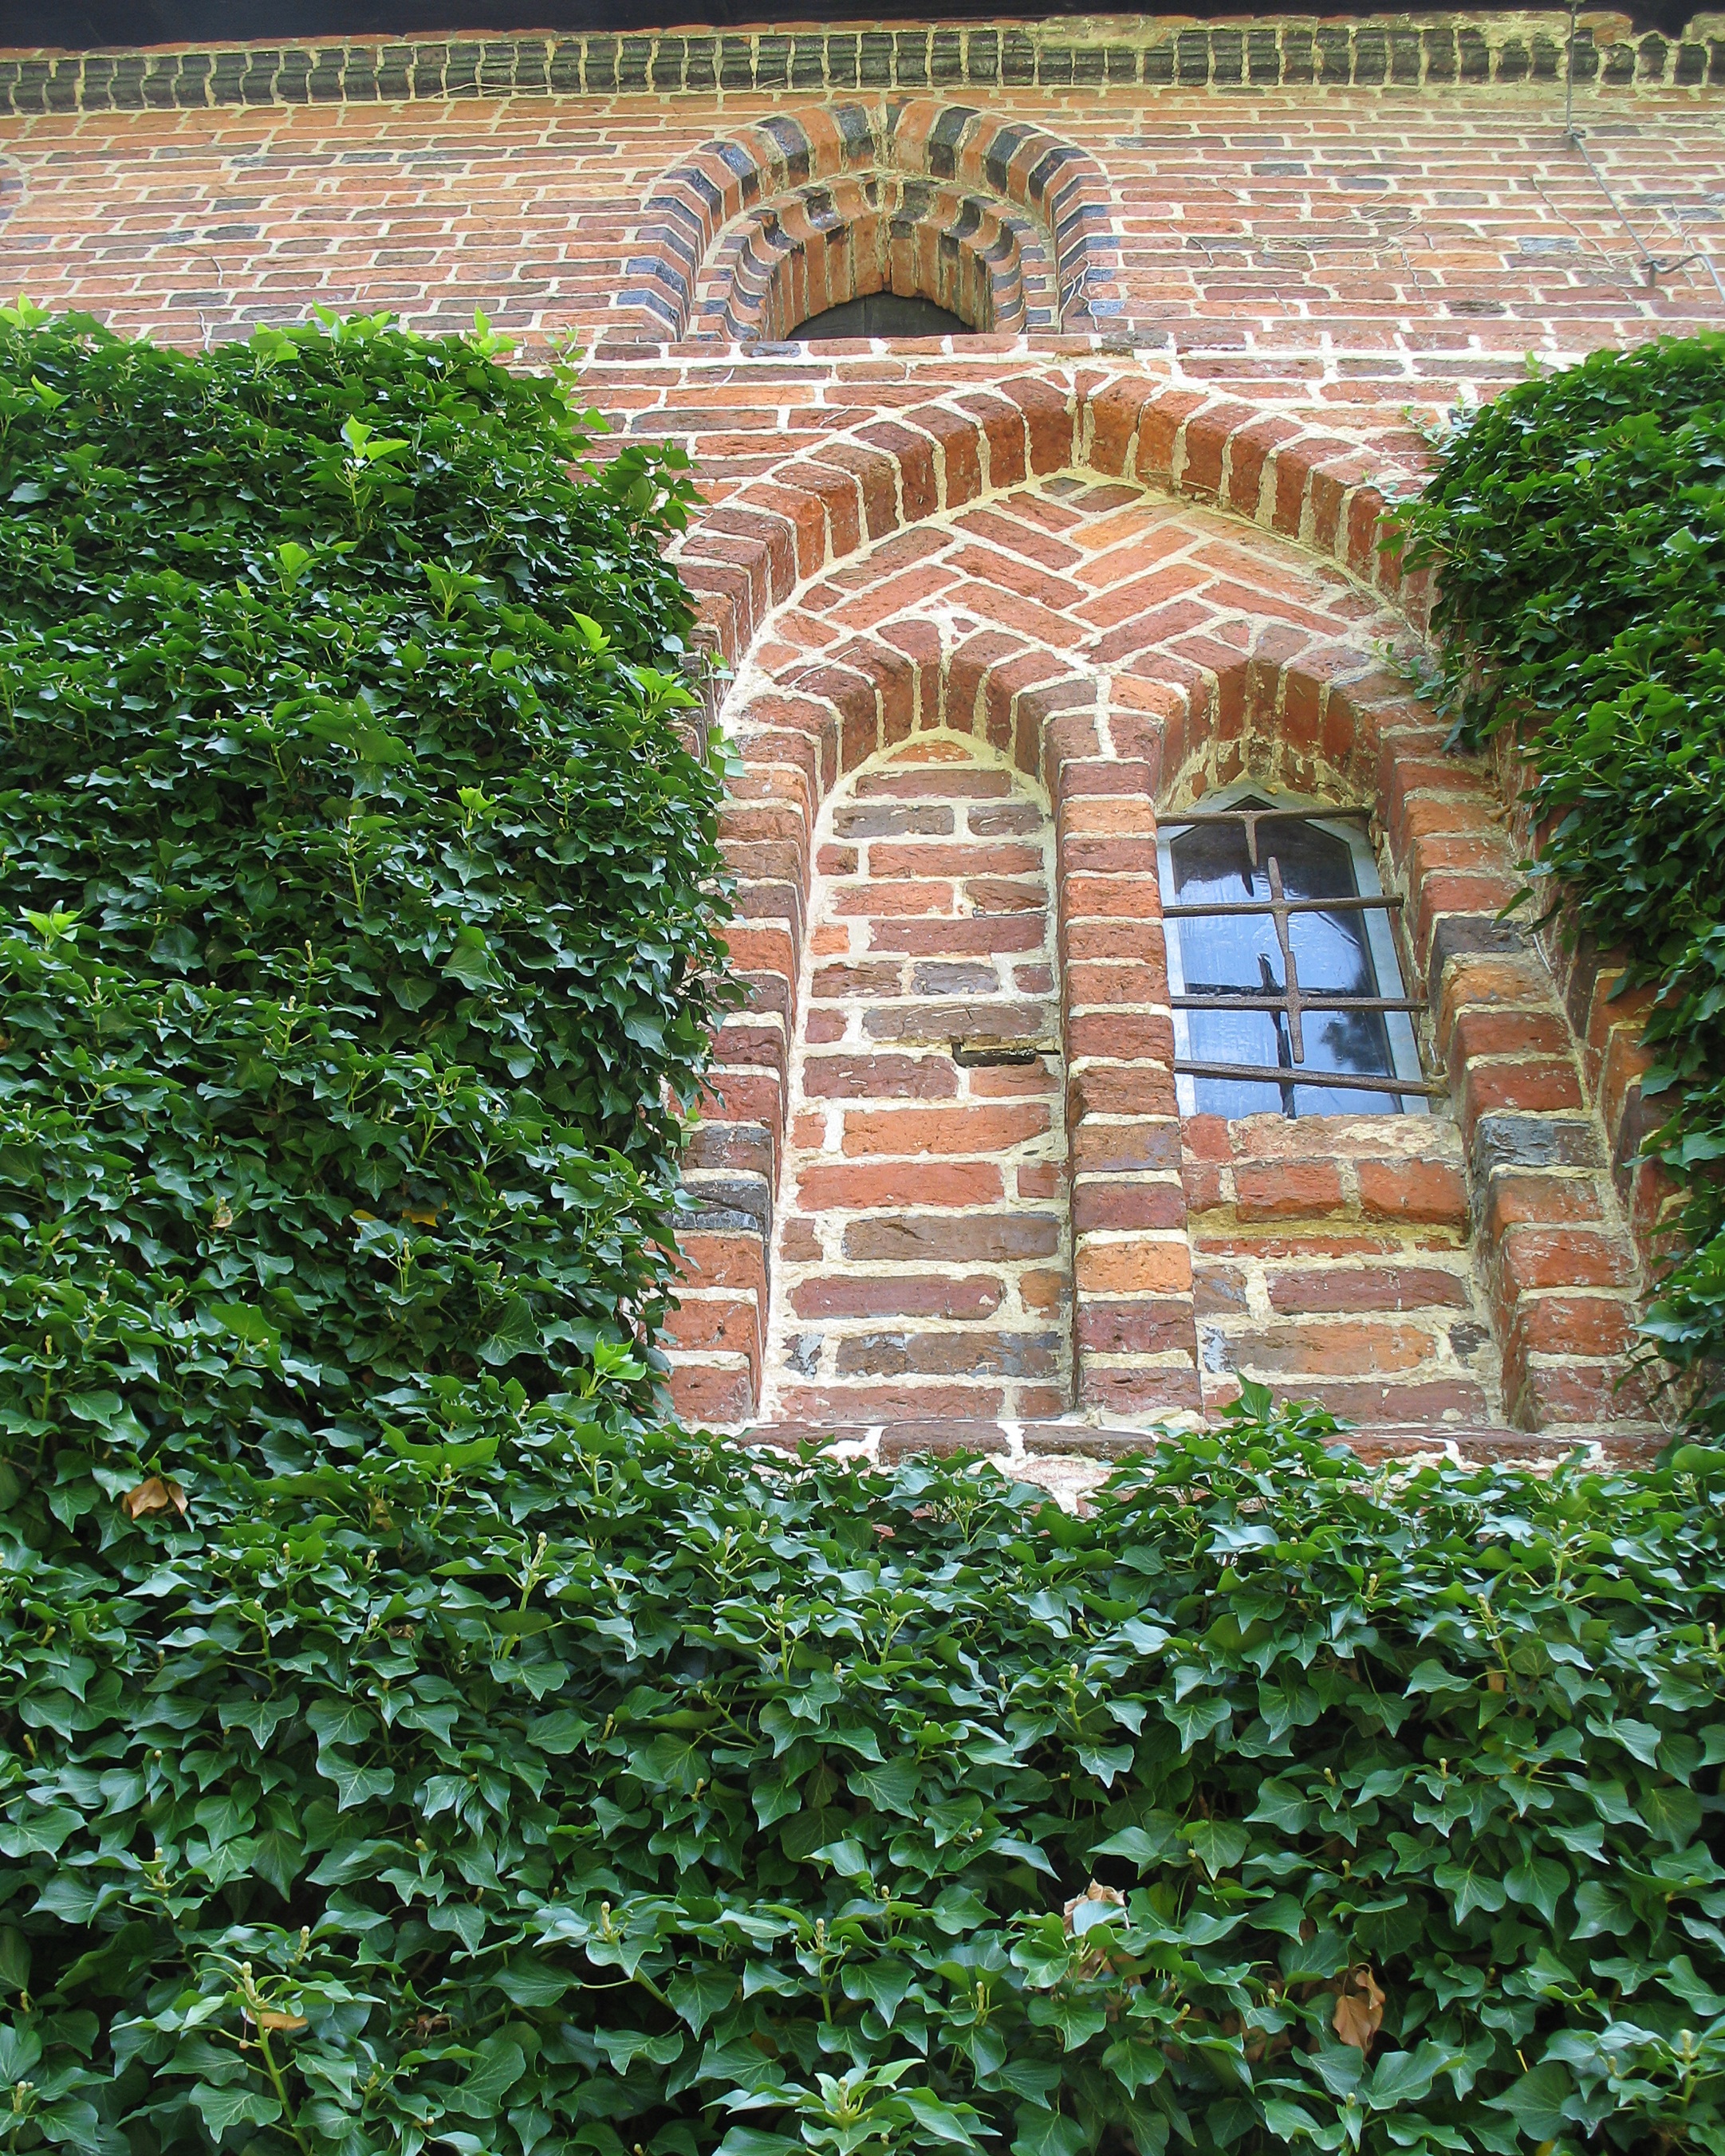
grass, fence, architecture, lawn, house, wall, walkway, green, cottage, backyard, church, garden, brick, picket fence, shrub, germany, estate, yard, nunnery, wienhausen, outdoor structure